Queen bee

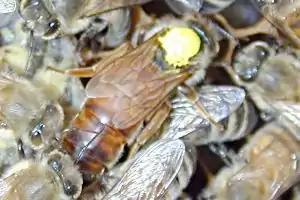
Marked queen

The queen bee's abdomen is longer than the worker bees surrounding her and also longer than a male bee's. Even so, in a hive of 60,000 to 80,000 honey bees, it is often difficult for beekeepers to find the queen with any speed; for this reason, many queens in non-feral colonies are marked with a light daub of paint on their thorax. The paint usually does not harm the queen and makes her easier to find when necessary.